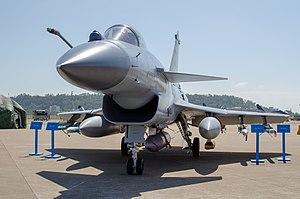
Le J-10 est un avion multirôle tout-temps de quatrième génération construit par la firme Chengdu Aircraft Corporation établie à Chengdu, en Chine pour la force aérienne chinoise. Il est connu en Occident sous le nom « Vigorous Dragon ». Il est entré en service en 2003 dans la force aérienne chinoise et existe en plusieurs variantes.